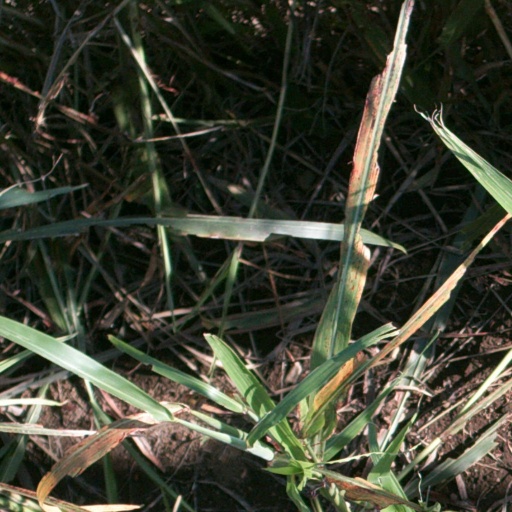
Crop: sorghum